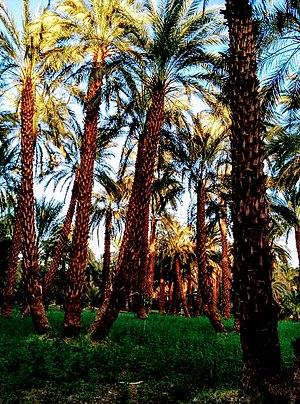
Le Nord est un État du Soudan.